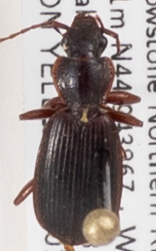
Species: Cymindis cribricollis
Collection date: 2018-08-09
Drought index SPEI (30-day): -1.106
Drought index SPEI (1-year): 1.45
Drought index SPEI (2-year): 0.9